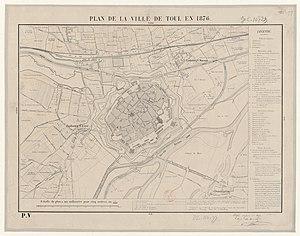
Plan de la ville de Toul en 1876
Toul est une commune française localisée dans le département de Meurthe-et-Moselle. Située en Lorraine, la commune fait partie de la région administrative Grand Est. Ancienne principauté épiscopale du Saint-Empire romain germanique, Toul passe sous le contrôle de la France en 1552, au cours du voyage d'Allemagne, avant d'être définitivement annexée en 1648, en vertu du traité de Westphalie.